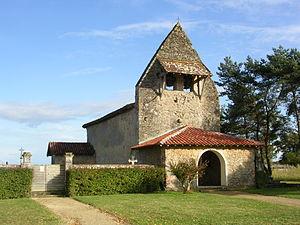
Chapelle Notre-Dame de la Course Landaise, à Bascons, dans le département français des Landes.
Églises possédant un clocher-mur, ou clocher à peigne, clocher-arcade ou campenard.
La chapelle Notre-Dame-de-la-Course-Landaise, datant probablement du XVᵉ siècle, se situe à Bascons, dans le département français des Landes. Établie en rase campagne, à 1 km au sud-ouest des arènes du quartier de Bostens, cette chapelle, rénovée par l'abbé Xavier Tapie, est la seule du genre, entièrement dédiée à la course landaise.
Le département français des Landes compte 438 églises pour un total de 331 communes, soit une moyenne de 1,32 église par commune. La commune de Parleboscq, née de la réunion de sept paroisses, compte à elle seule sept églises.